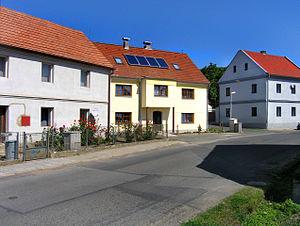
Ploskovice est une commune du district de Litoměřice, dans la région d'Ústí nad Labem, en République tchèque. Sa population s'élevait à 453 habitants en 2018.